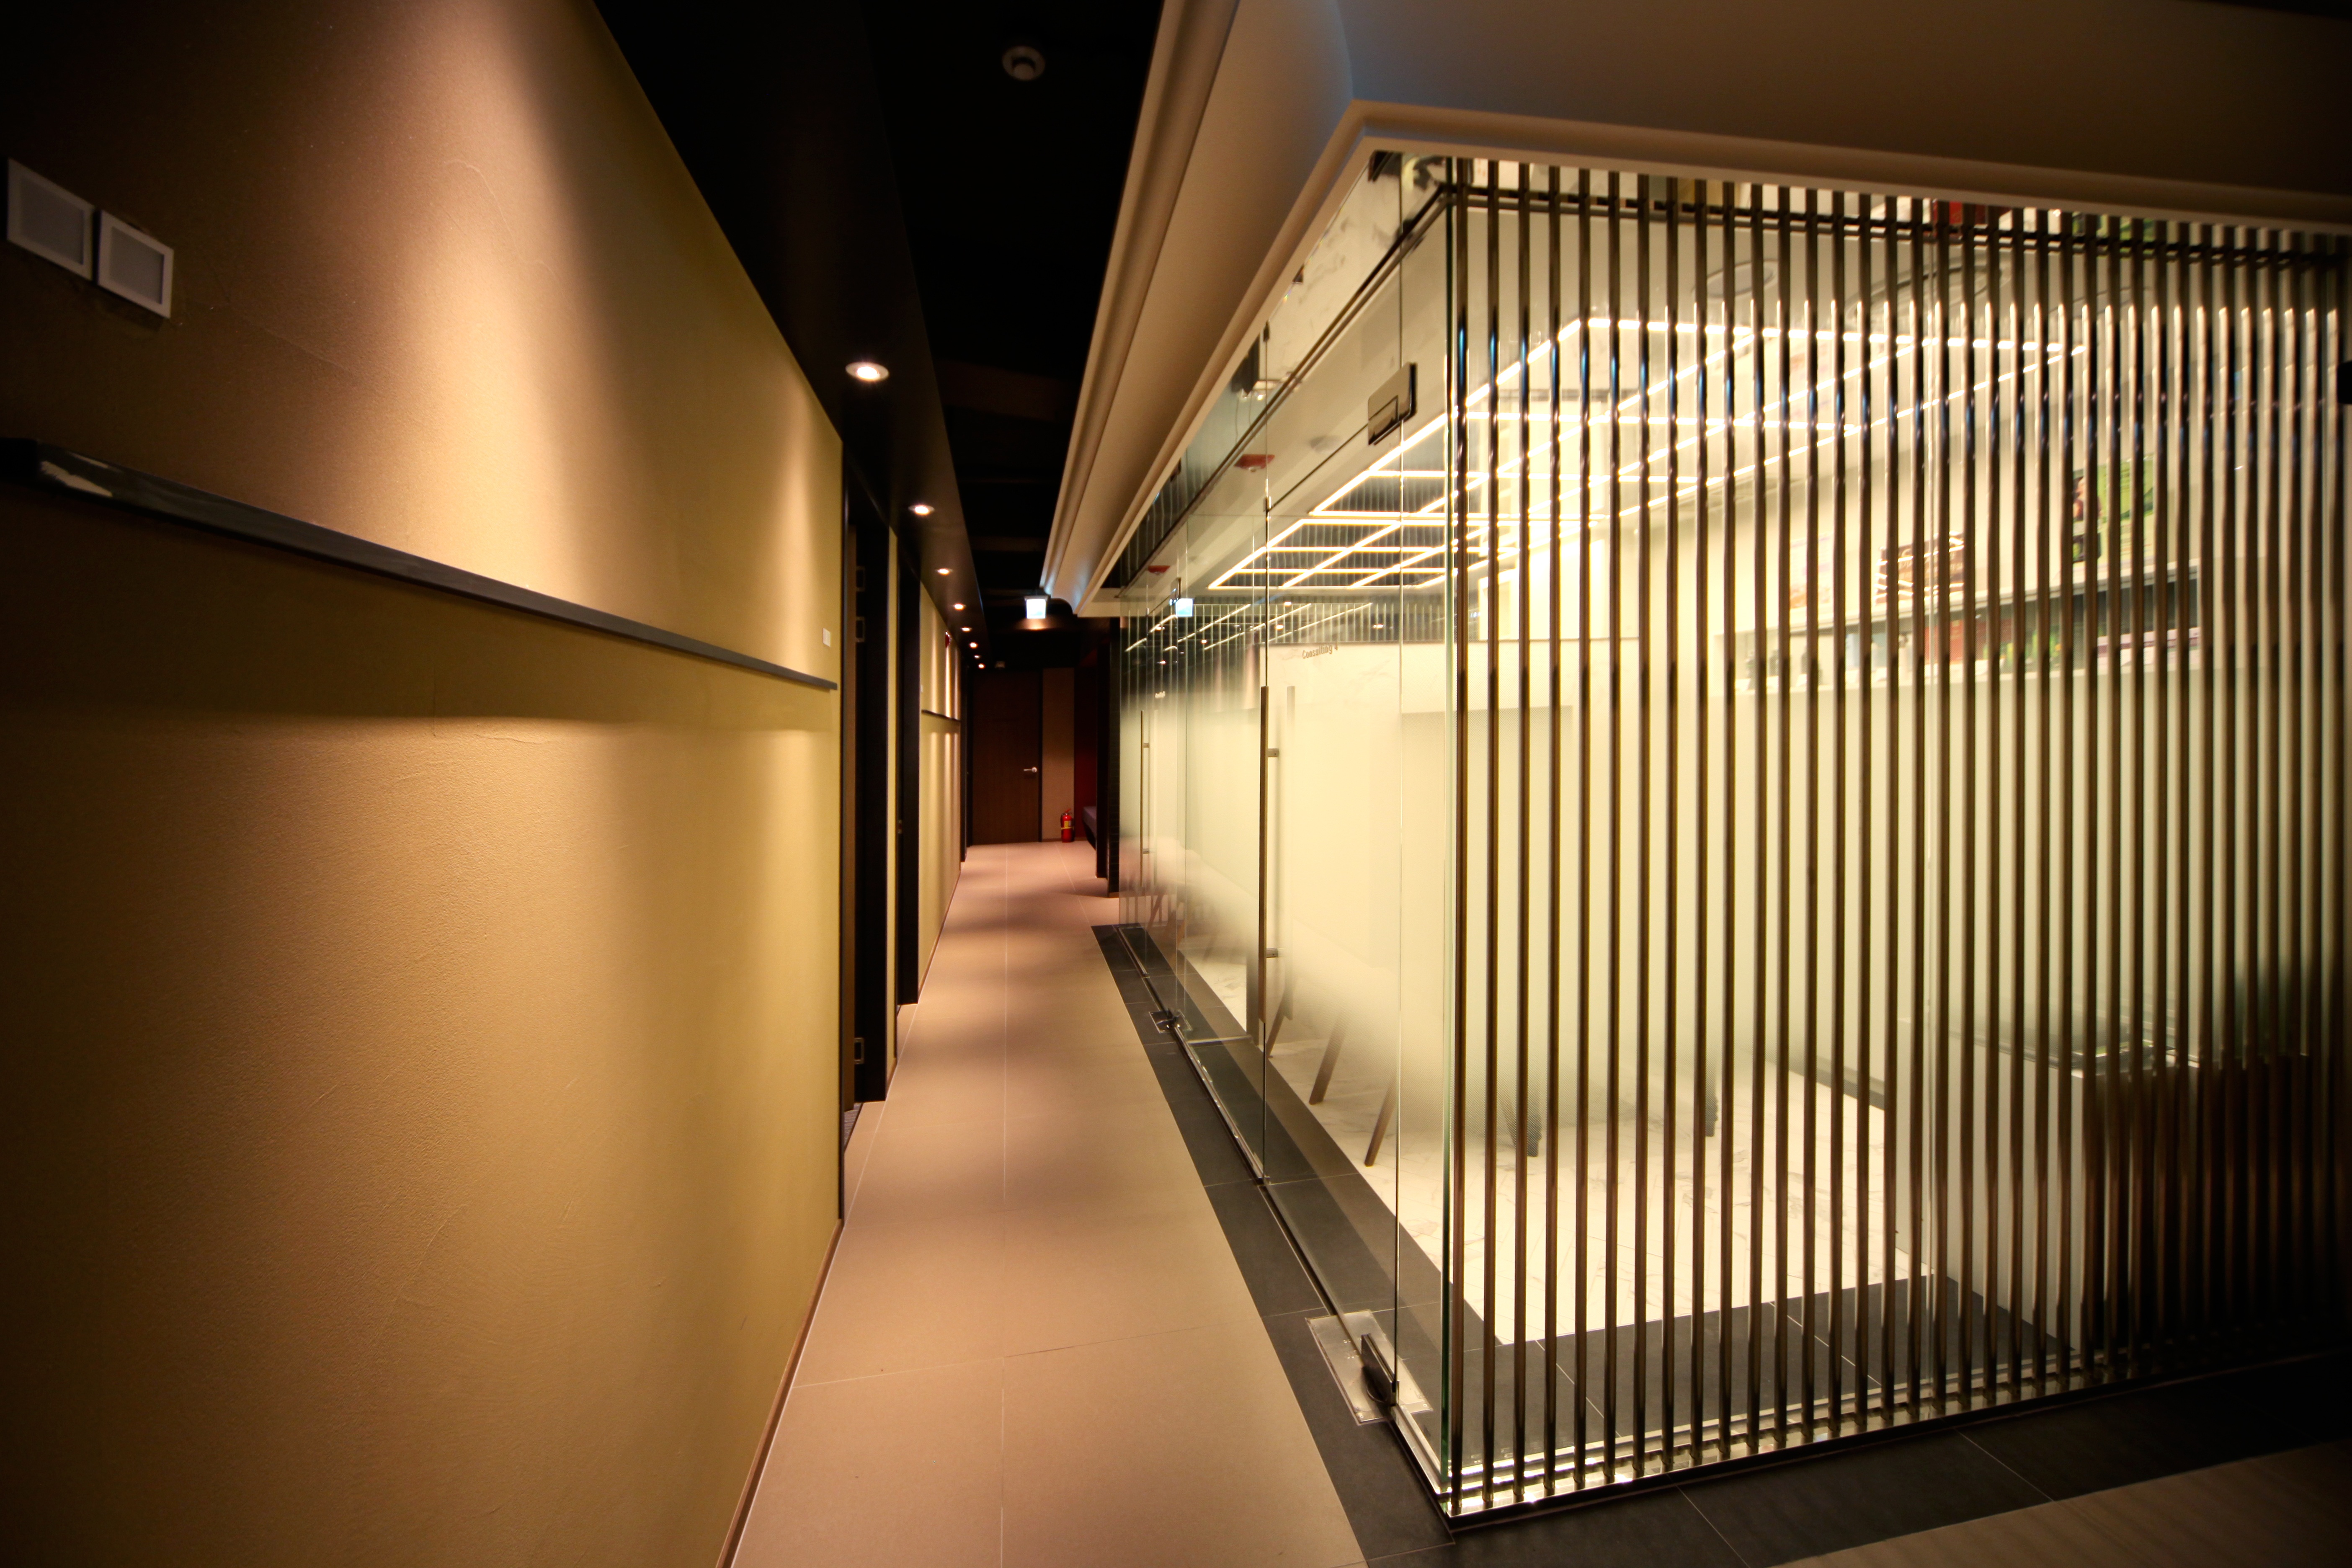
light, architecture, line, hall, lighting, interior design, design, shape, window covering, hospital design, office design, into exclusive